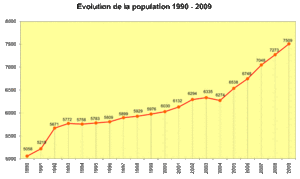
Evolution de la population de Fully